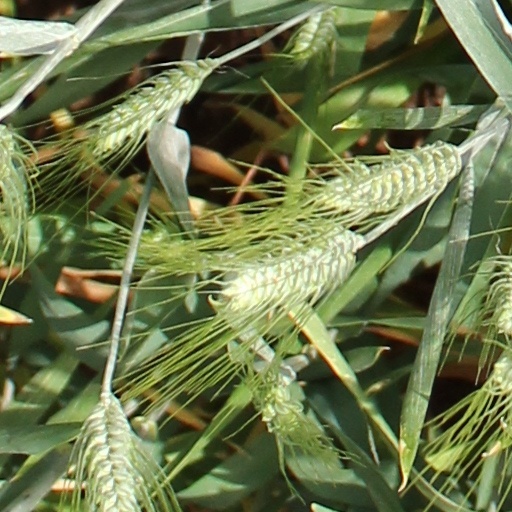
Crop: wheat